Backstage (2000 film)

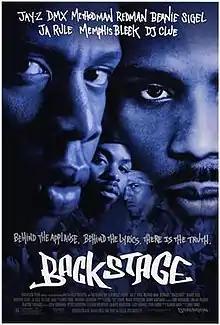

Backstage is a 2000 American documentary film directed by Chris Fiore, chronicling the 1999 Hard Knock Life Tour that featured several of hip hops top acts including Jay-Z, DMX, Method Man and Redman. Produced by Damon Dash, "Backstage" featured live performances by several members of Def Jam's roster and gave an in-depth look at what happened backstage. Originally scheduled for a Fall 1999 release, the film was ultimately released on September 8, 2000.